Caves of Fear

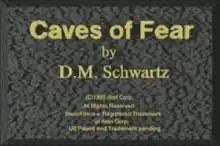
Splash screen

Caves of Fear is an unreleased interactive movie video game developed by Atari Corporation in 1995 exclusively for the Atari Jaguar CD. It served as technology demonstration of the GameFilm, a then-newly developed in-house interactive movie format conceived by former Atari Corp. employee David Schwartz during his time at the company.